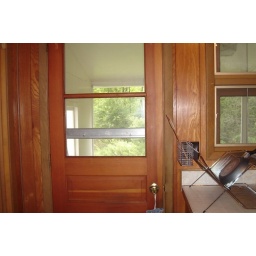
The door in the kitchen leads out to the back porch. (Think: Paint: Old Pickup Blue.)